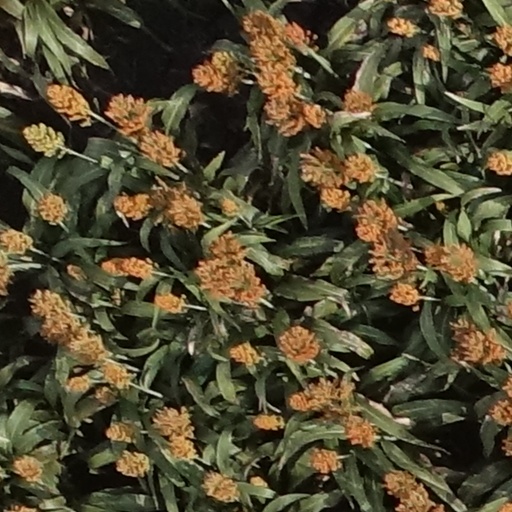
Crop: sorghum